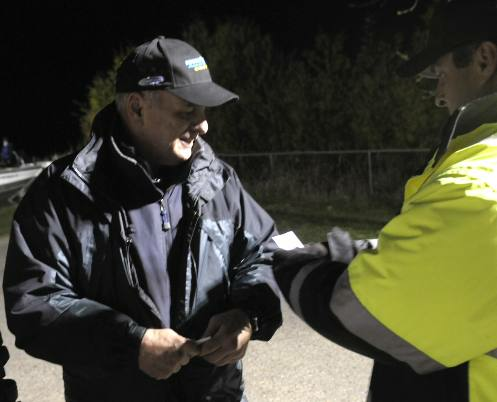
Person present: Yes